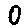
Label: 0